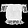
Label: Shirt